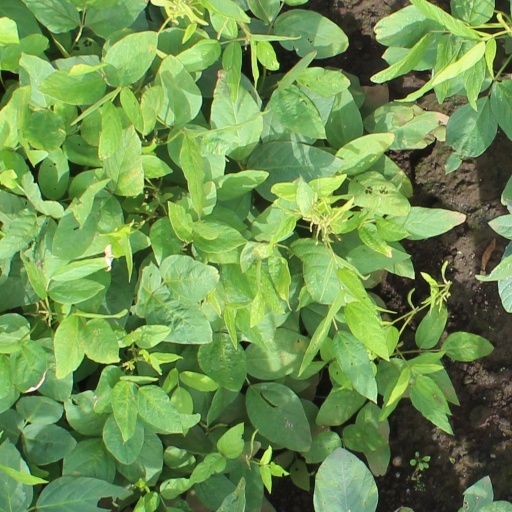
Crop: soybean